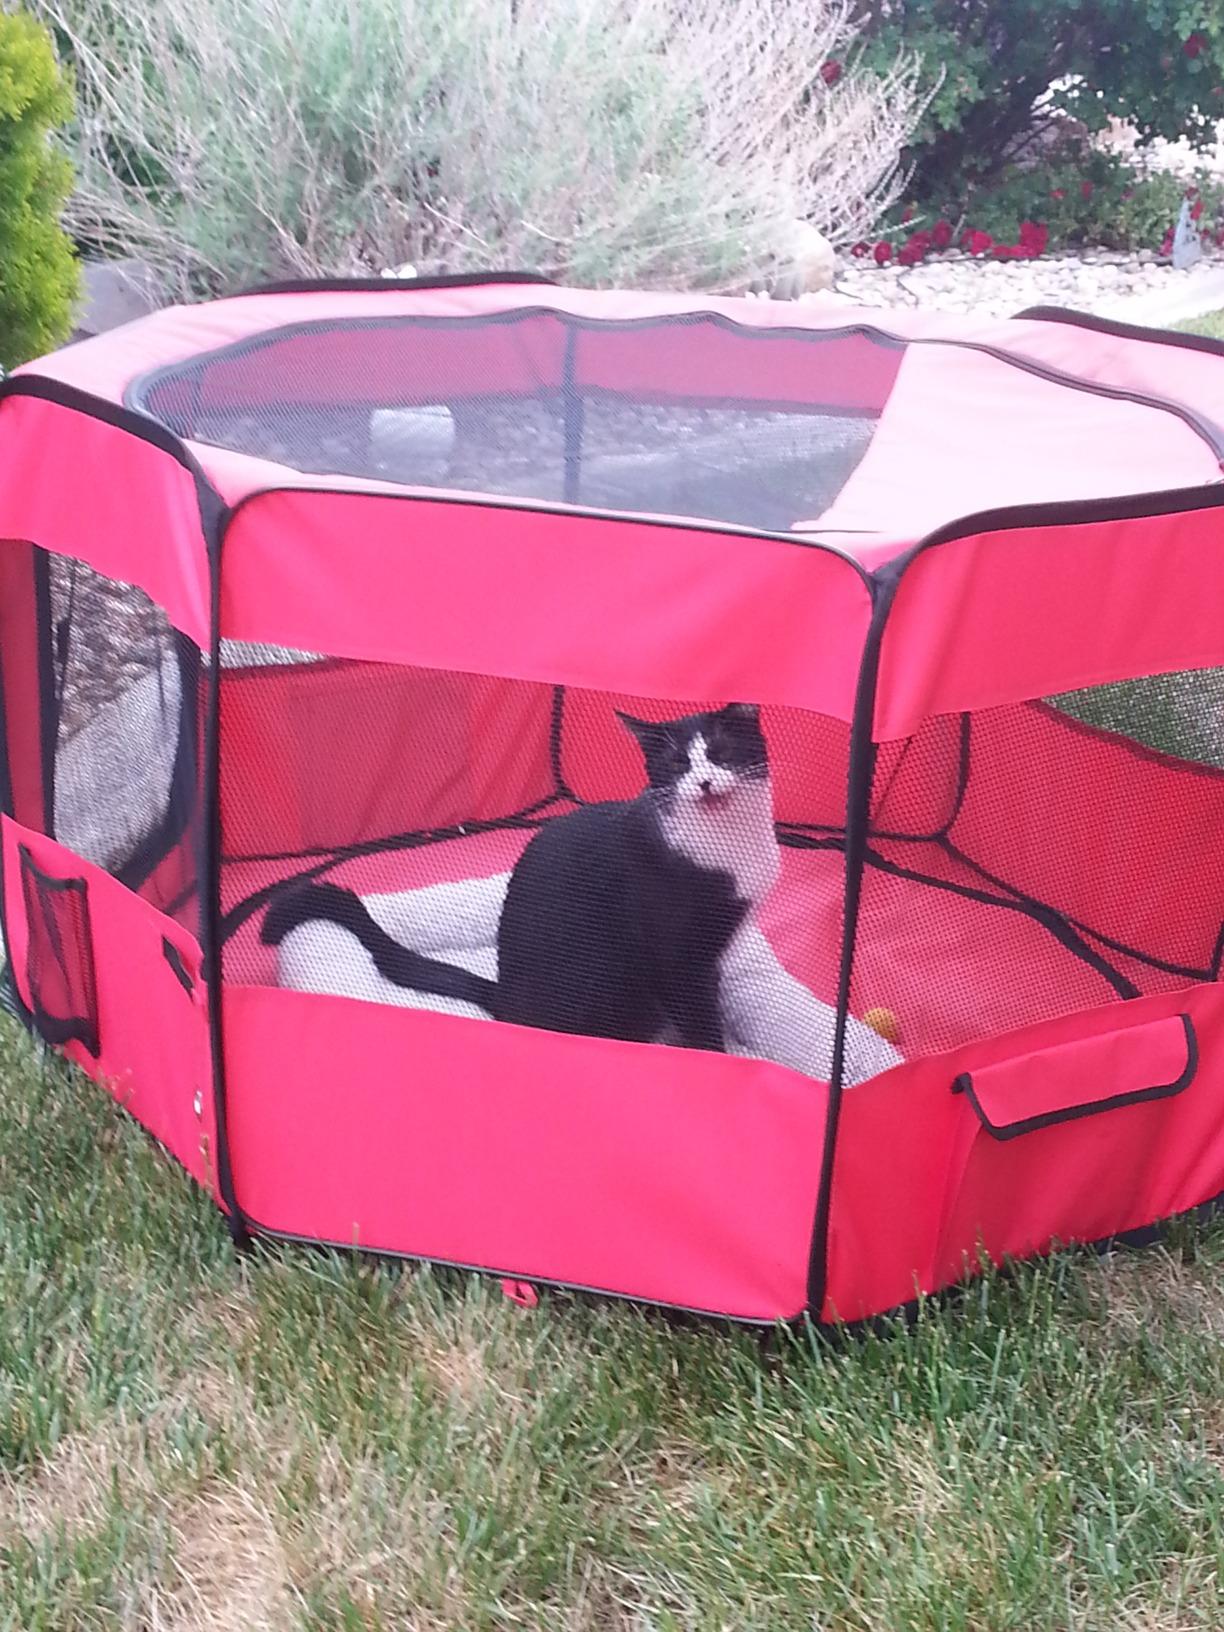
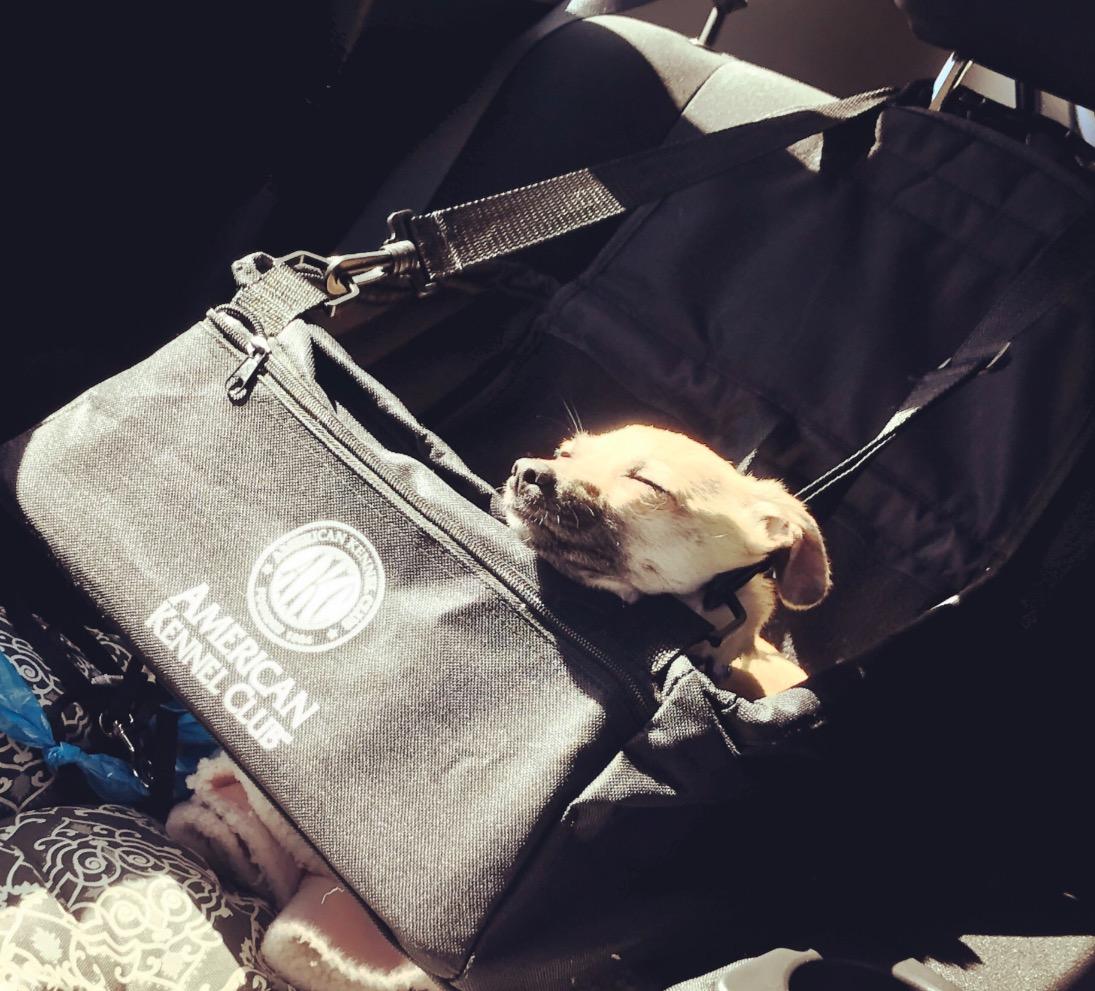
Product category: items_kennel
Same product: no